Geospatial intelligence

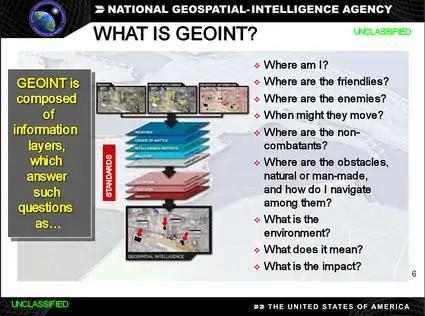
Graphical depiction of the US definition of Geospatial Intelligence (GEOINT)

In the United States, geospatial intelligence (GEOINT) is intelligence about the human activity on Earth derived from the exploitation and analysis of imagery, signals, or signatures with geospatial information. GEOINT describes, assesses, and visually depicts physical features and geographically referenced activities on the Earth. GEOINT, as defined in US Code, consists of imagery, imagery intelligence (IMINT) and geospatial information.